Niobium capacitor

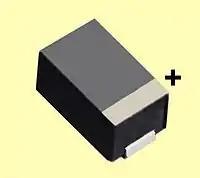
Niobium electrolytic chip capacitors are marked with a bar at the positive component side

Niobium capacitors are in general polarized components, with distinctly marked positive terminals. When subjected to reversed polarity (even briefly), the capacitor depolarizes and the dielectric oxide layer breaks down, which can cause it to fail even when later operated with correct polarity. If the failure is a short circuit (the most common occurrence), and current is not limited to a safe value, catastrophic thermal runaway may occur.